Tenzin (The Legend of Korra)

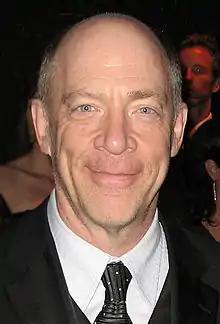
J. K. Simmons voices Tenzin.

Tenzin was envisioned to link "The Legend of Korra" with the series’ prequel, "". Tenzin is one of three major characters in "The Legend of Korra" (Korra and Lin Beifong being the other two) who has a direct association with major characters in "Avatar: The Last Airbender". Aang and Katara are the character's parents, while Sokka is his uncle. Tenzin was also envisaged to carry on his father Aang's legacy and to serve as a spiritual mentor to the new Avatar, Korra. His clothing, which is similar to Avatar Aang's, was designed to reflect his heritage as both an Air Nomad and as the previous Avatar's son.